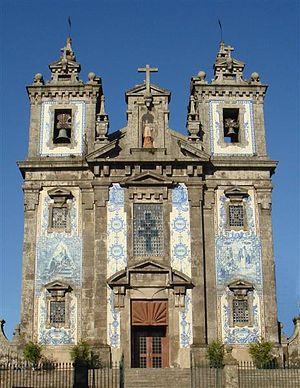
Santo Ildefonso est une paroisse civile portugaise de la municipalité de Porto, avec 1,28 km² de superficie et 9 029 habitants. Sa densité est de 7 053,9 hab/km².